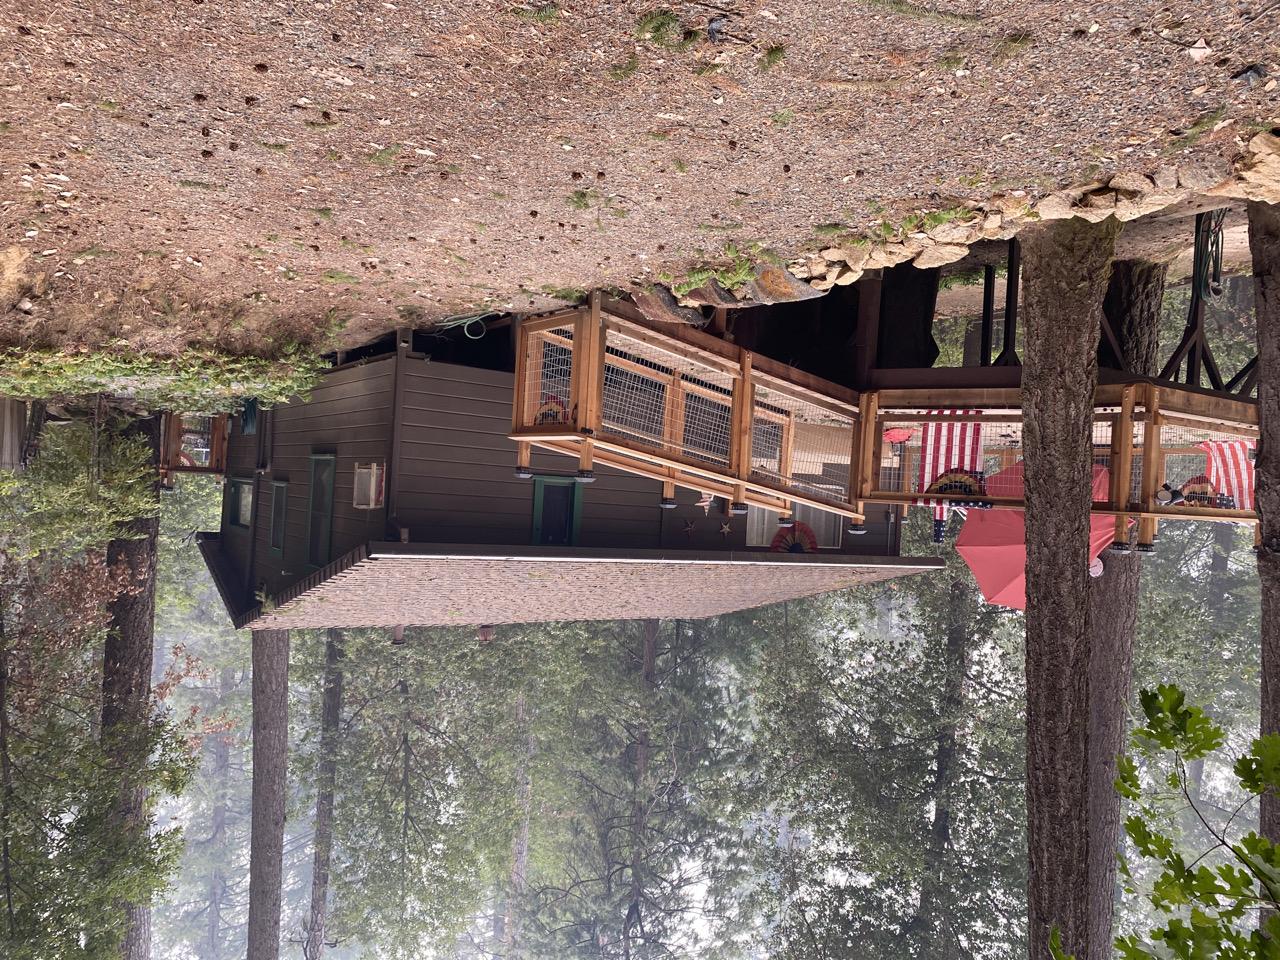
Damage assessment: no_damage